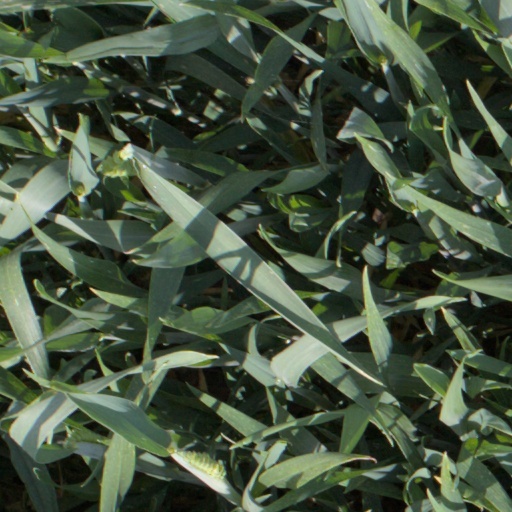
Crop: wheat